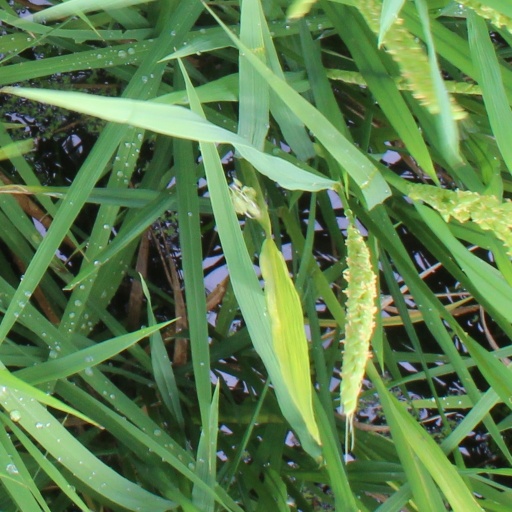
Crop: rice